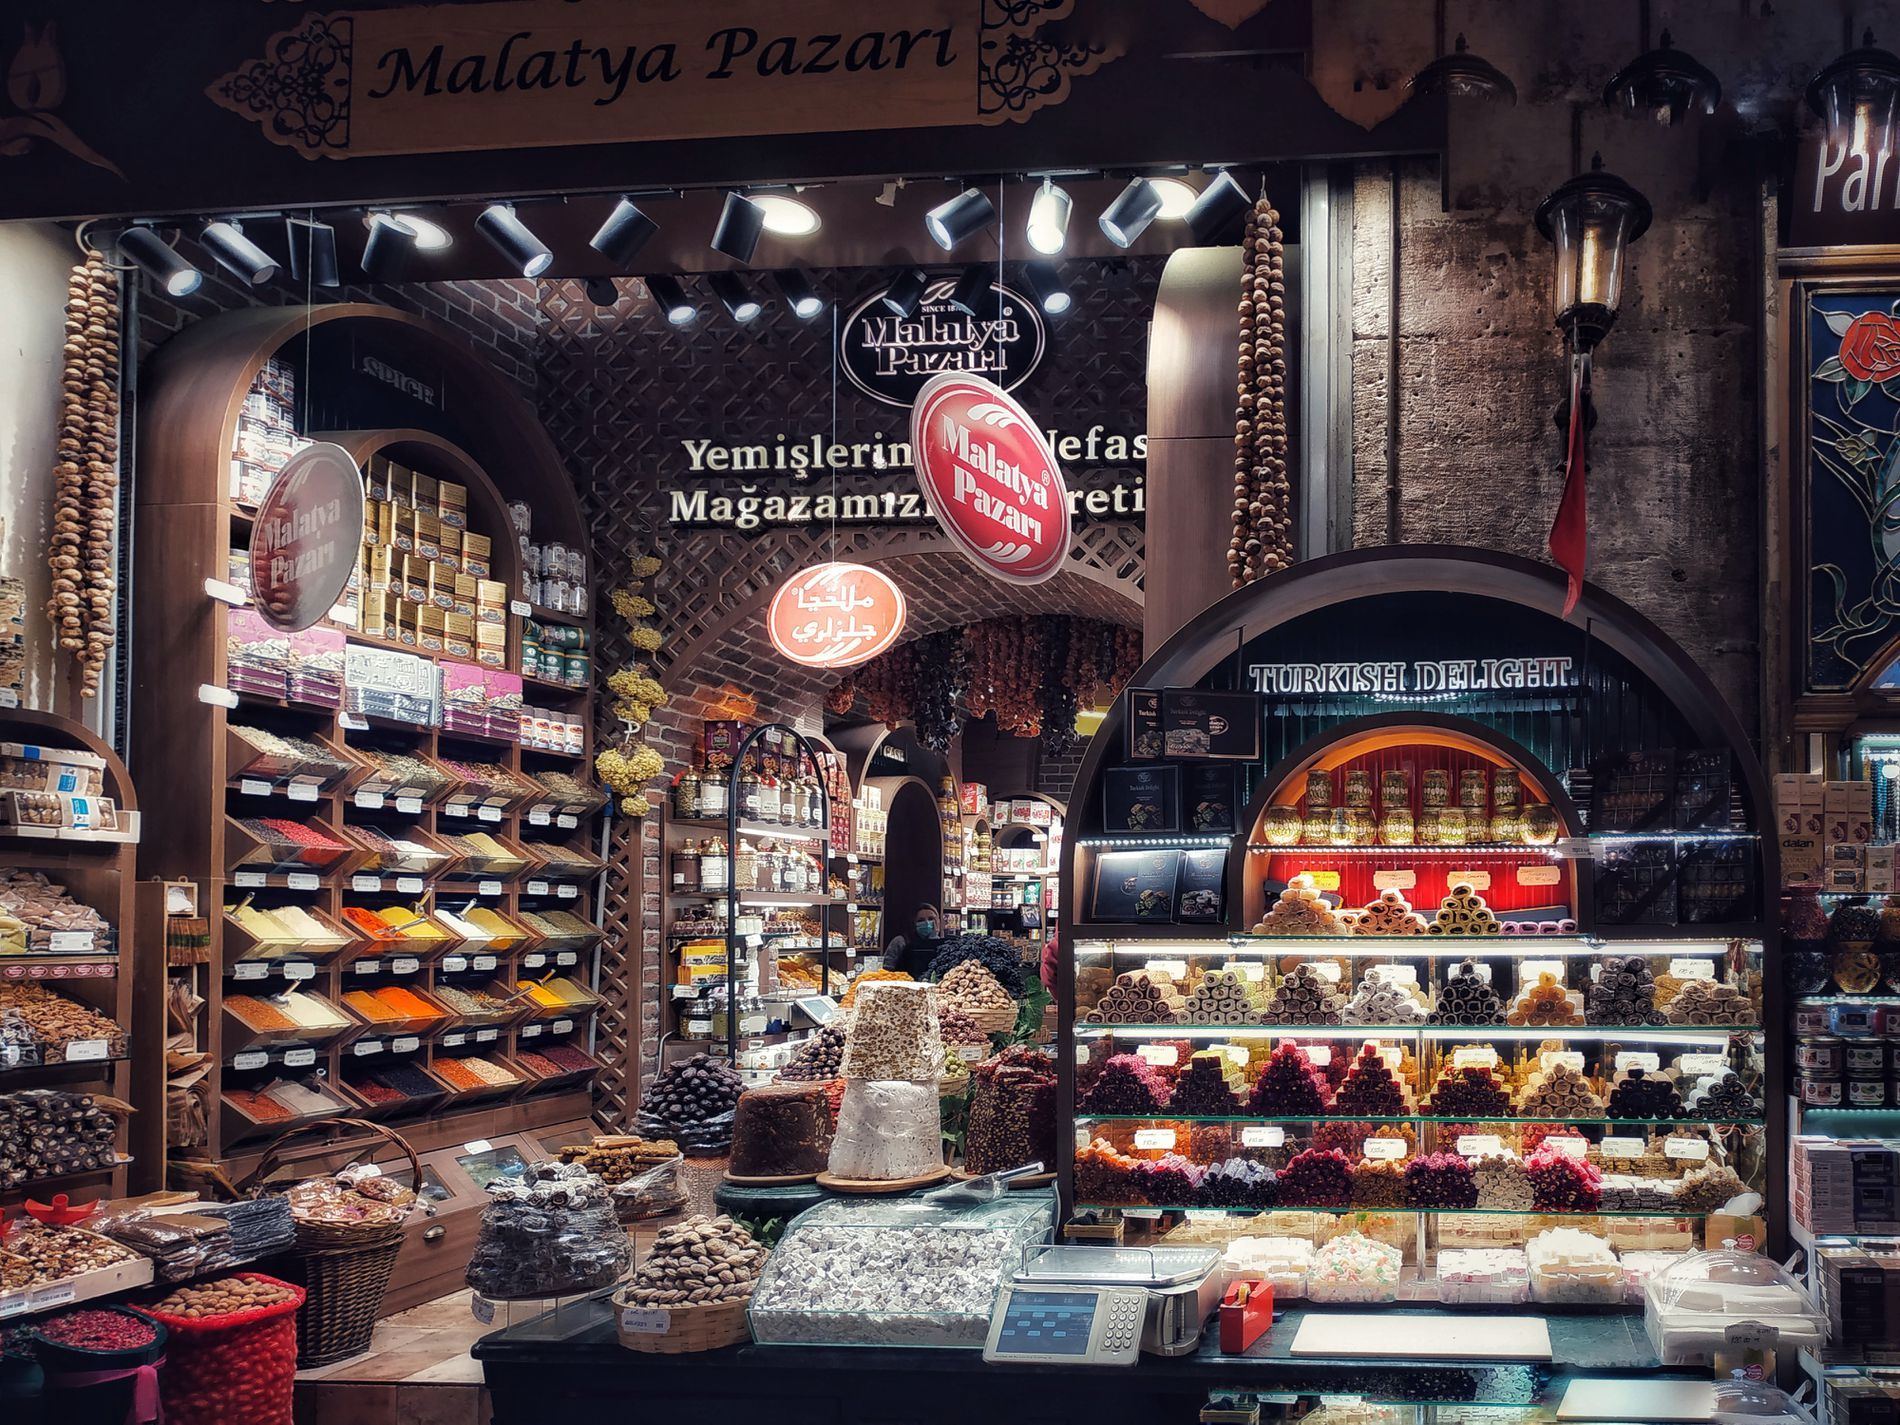
Turkish Spice and Herb Market
Traditional Turkish shop offering a variety of spices delights nuts and natural herbal products.
The image shows a traditional Turkish market full of spices, delights, and nuts, arranged attractively under warm ceiling spotlights. On the stone wall, an old oriental lantern enhances the historical atmosphere and adds an authentic decorative touch
Labels: Shop, Urban, Person, Night Life, Market, Bazaar, Grocery Store, Indoors, Food, Sweets, billboard, signboard, sign, spotlight, red flag, wall lantern, Stone wall, floor, Spice Market, ceiling spotlights
Camera: Xiaomi Redmi Note 5
Aperture: F1.9
Exposure: 1/144 sec
ISO: 250
Focal length: 3.9 mm